Indigenous peoples in Brazil

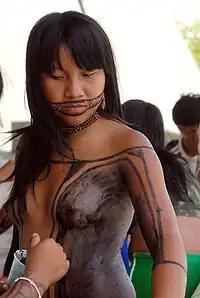
Tapirapé woman with body paint

In the 20th century, the Brazilian government adopted a more humanitarian approach and began offering official protection to the Indigenous people, including establishing the first Indigenous reserves. The situation for the Amerindians improved around the turn of the century when Cândido Rondon, a man of both Portuguese and Bororo ancestry, and an explorer and progressive officer in the Brazilian army, began working to gain the Amerindians' trust and establish peace. Rondon, assigned to extend telegraph communications into the Amazon, was a natural explorer with a keen curiosity. In 1910, he helped establish the "Serviço de Proteção aos Índios (SPI)," now known as FUNAI ("Fundação Nacional do Índio", National Foundation for Indians). SPI was the first federal agency tasked with protecting Amerindians and preserving their culture. In 1914, Rondon accompanied Theodore Roosevelt on his famous expedition to map the Amazon and discover new species. During these travels, Rondon was appalled by the treatment of the Indigenous people by settlers and developers, and he became their lifelong friend and protector.